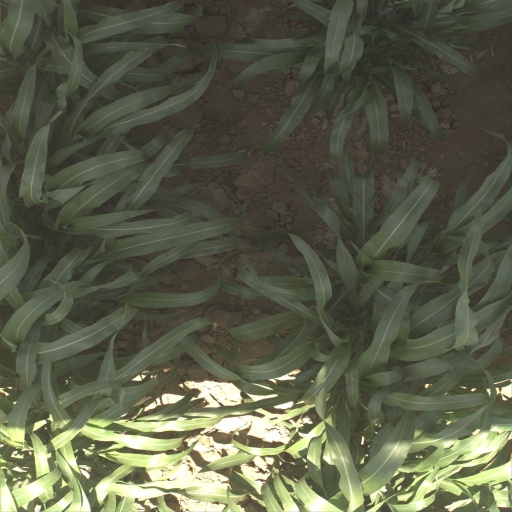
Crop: sorghum